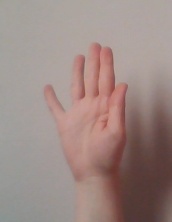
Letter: sheen